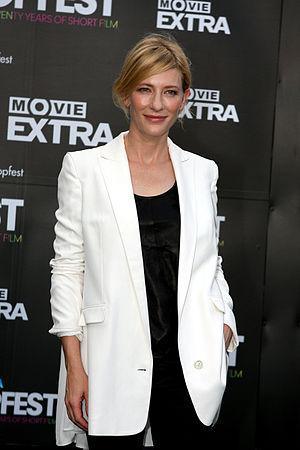
Catherine Blanchett dite Cate Blanchett [keɪt ˈblæntʃət], est une actrice australo-américaine née le 14 mai 1969 à Melbourne.